Dumbo (air-sea rescue)

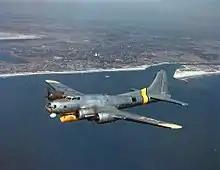
U.S. Coast Guard PB-1G search and rescue plane in flight, 1946

Once Iwo Jima was taken by American forces, Dumbo missions had less distance to fly and could range closer to Japan, or remain on station for longer periods of time. After the Battle of Okinawa, distances were cut considerably and air-sea rescue missions observed a higher degree of success. From April to August 1945, the percentage of survivors rescued was higher than at any other point in the war. Squadrons assigned Martin PBM Mariner flying boats made a significant contribution beginning in April. Flying boat rescues sometimes took place while under fire from enemy shore batteries, and on a few rare occasions from within an enemy-held harbor.